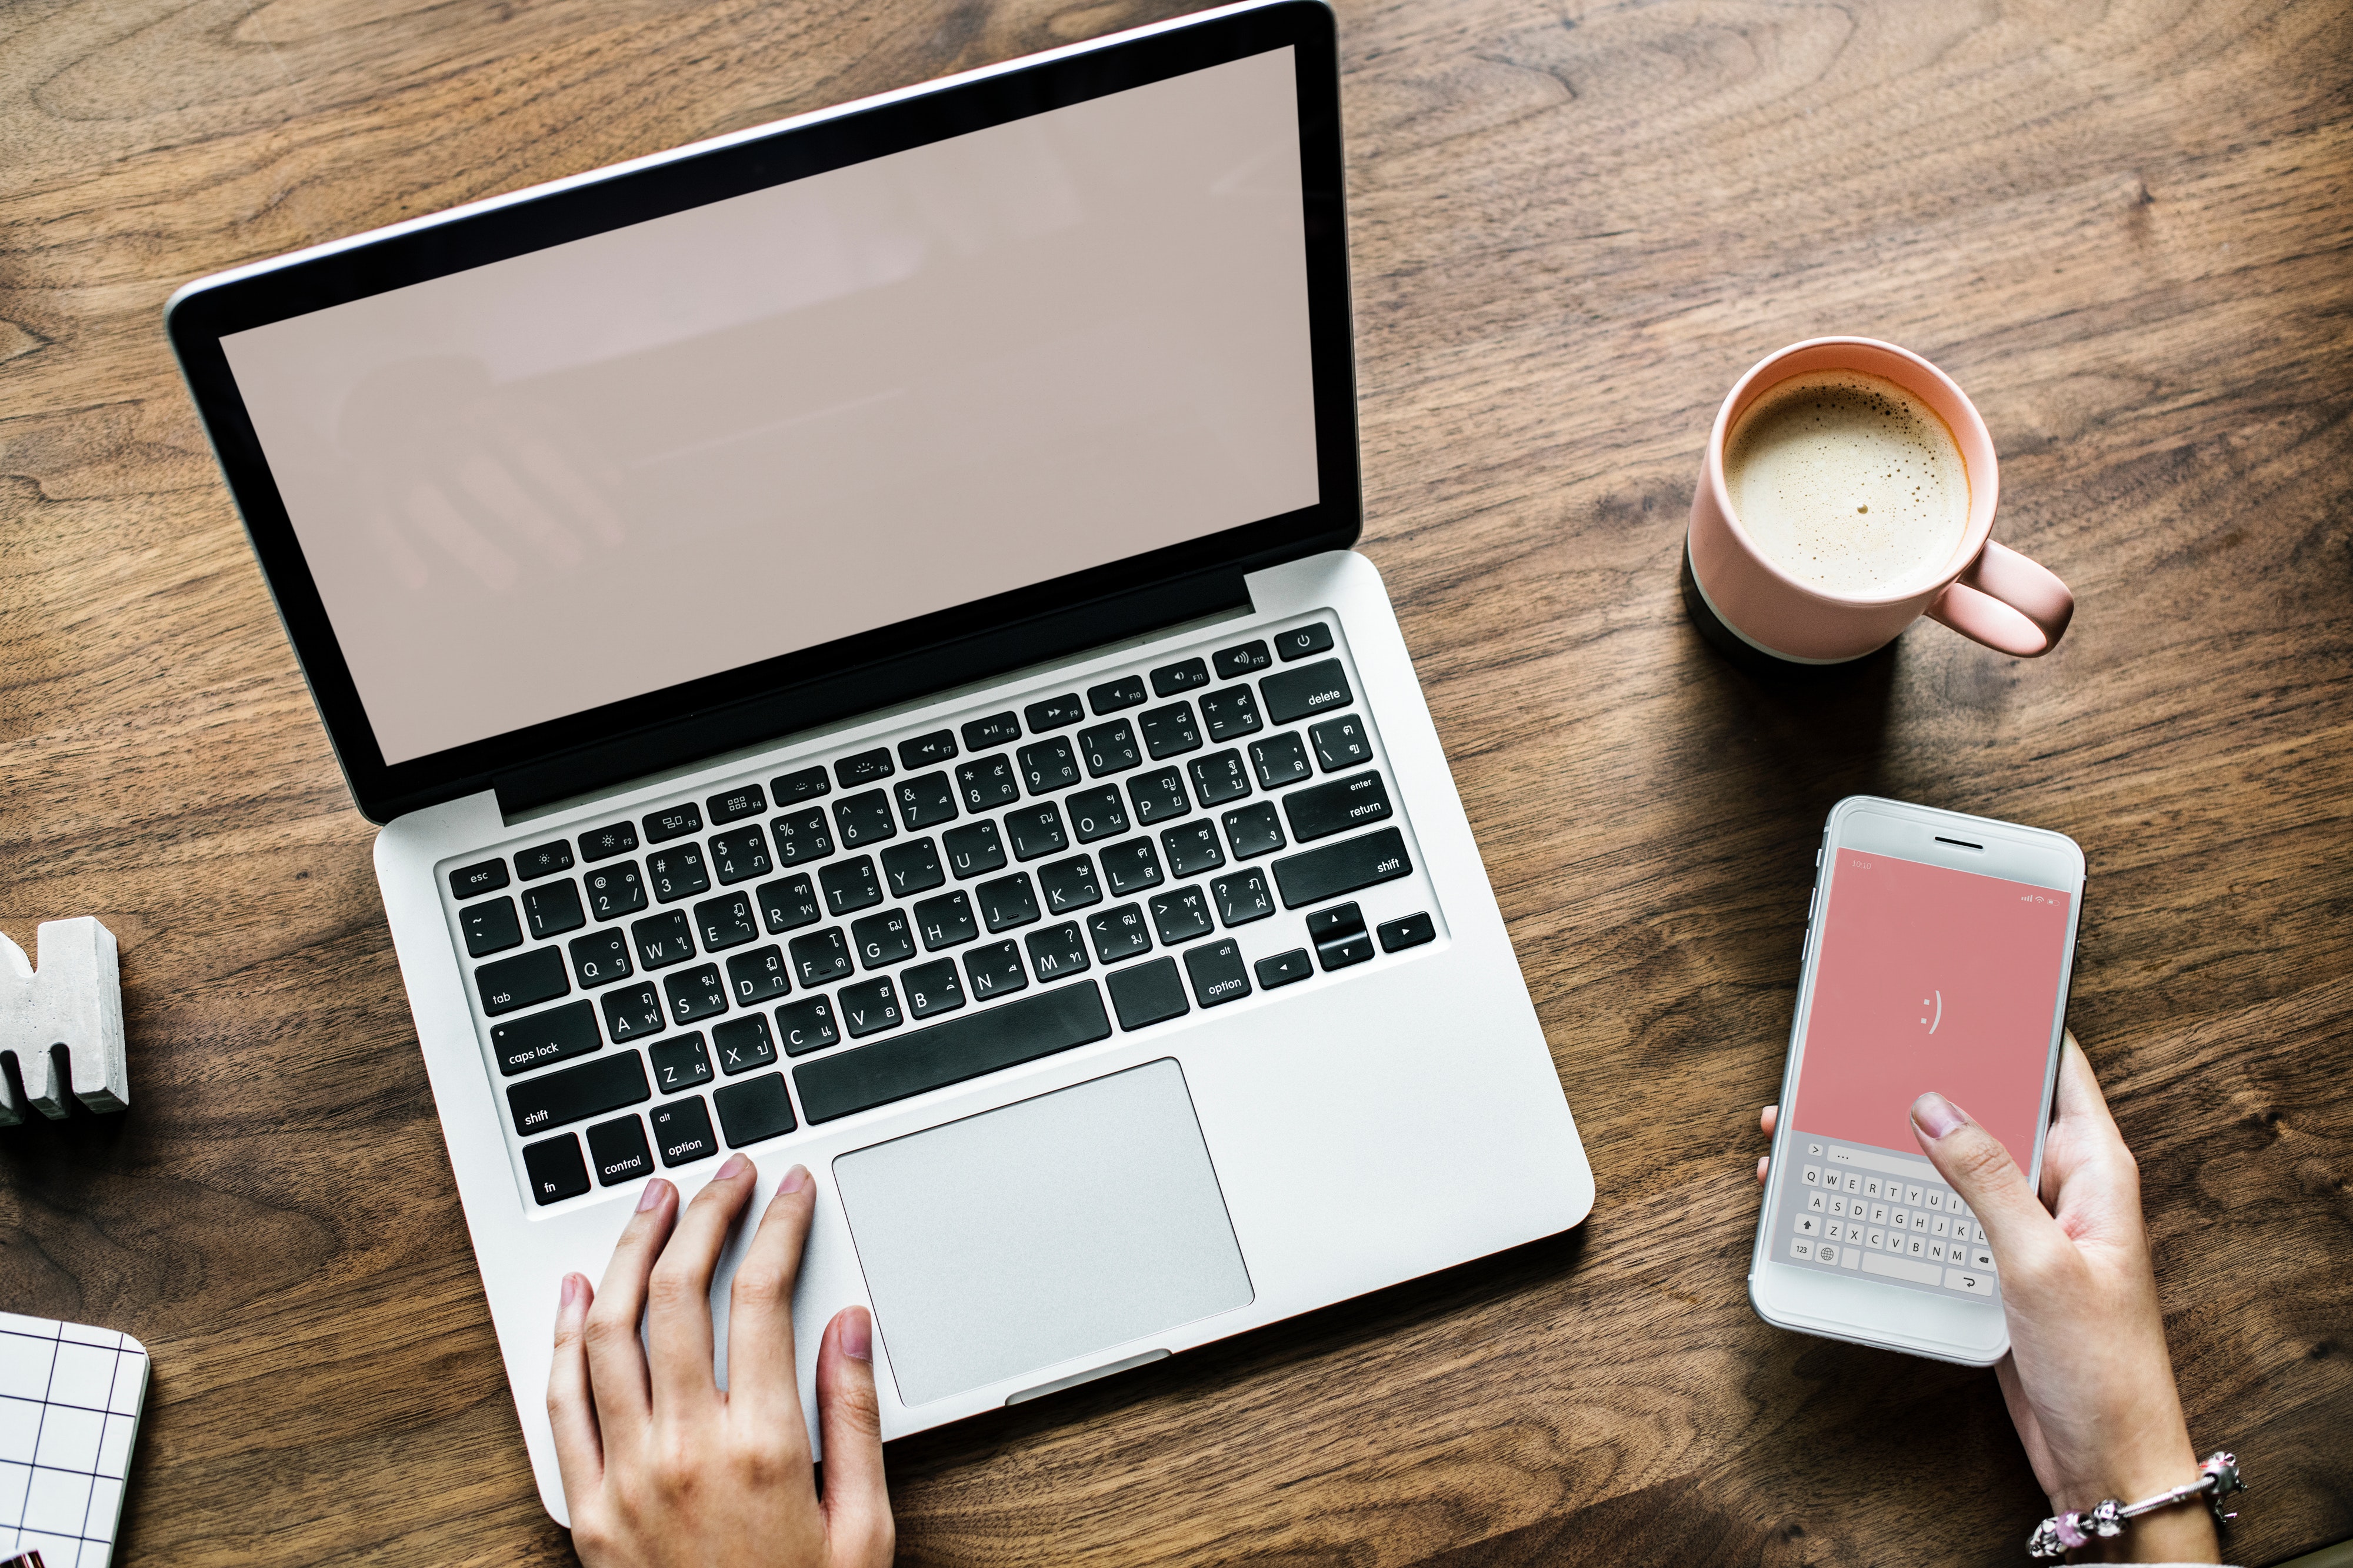
laptop, product, space bar, electronic device, technology, computer keyboard, computer, gadget, touchpad, personal computer, desk, netbook, ipad, design, input device, font, finger, website, table, brand, cup, gesture, tableware, computer desk